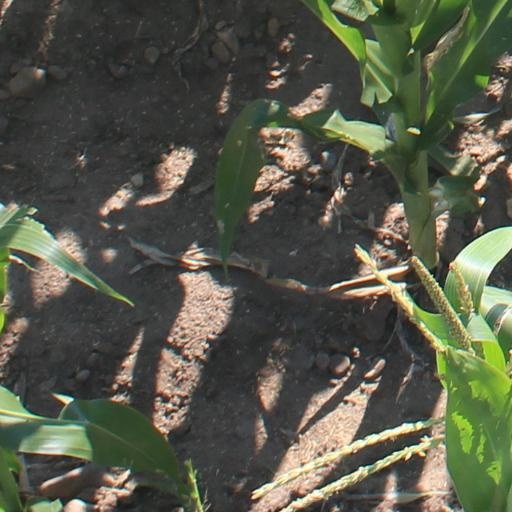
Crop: maize; corn